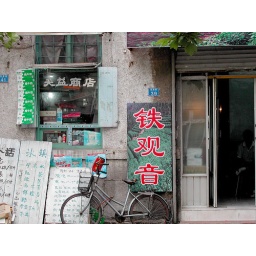
by horses and tiger